USS Michael Murphy

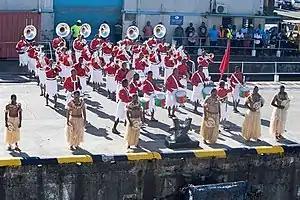
The Fiji Military Forces Band performs as the USS "Michael Murphy" docks in Suva, Fiji.

Her contract was awarded on 13 September 2002 to the Bath Iron Works and the first cut of steel was made by Vice Admiral John Morgan, the first commanding officer of lead ship of the class, .